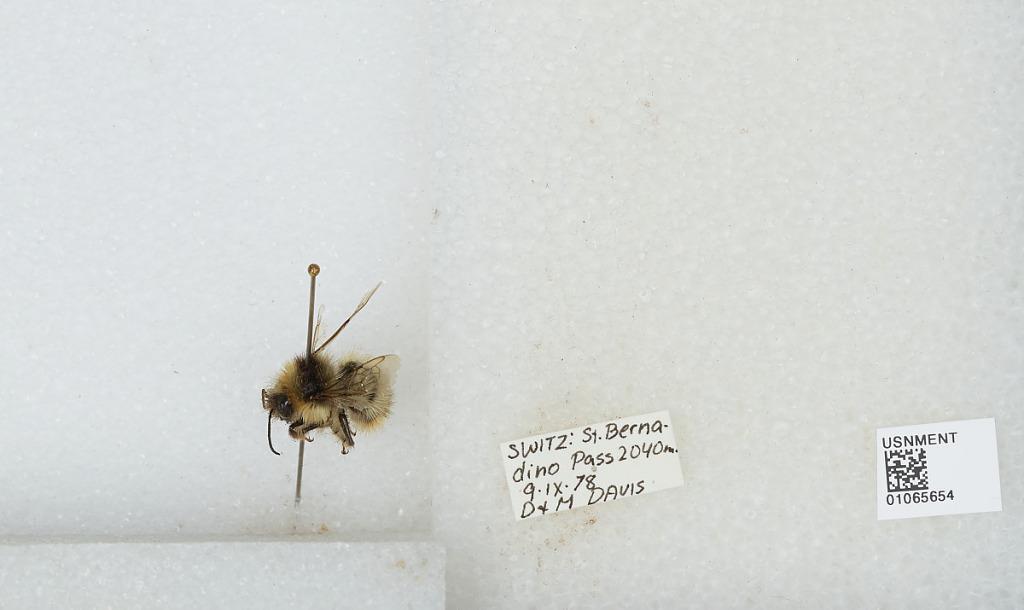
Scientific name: Bombus sp.
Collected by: D. Davis & M. Davis
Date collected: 1978-9-9
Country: Switzerland
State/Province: Grisons
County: Moesa
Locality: San Bernardino Pass
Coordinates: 46.496, 9.17038